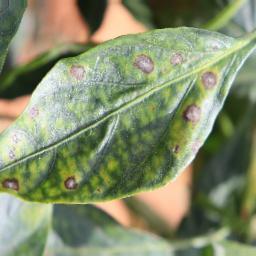
Label: cercospora